PAZ-3205

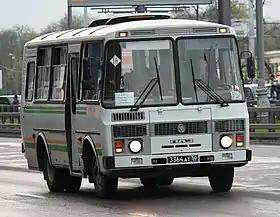
PAZ-3205

PAZ-3205 is a common Soviet midibus model made by the Pavlovo Bus Factory. It is common in Russia and other Eastern European countries as both a low-intensity route public bus and a hearse. Model 3205 was launched on December 1, 1989, replacing a similarly specified PAZ-672 (a 1968 model).